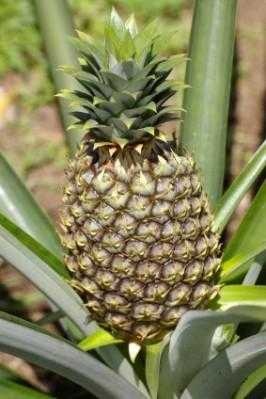
Label: Pineapple